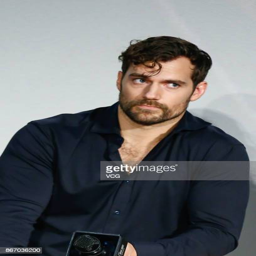
actor attends the fans meeting